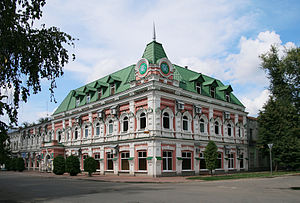
Dimitrovgrad (Rusland)
Dimitrovgrad er en by, der er det administrative center for Dimitrovgrad bymæssige okrug i Uljanovsk oblast, Rusland. Byen har 116.055 indbyggere.